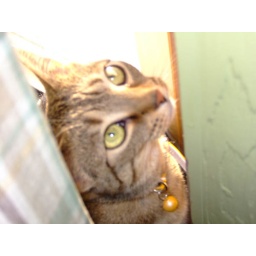
My cat Trixie loves to sit at the window and soak up the sunshine in the morning, she's too cute!